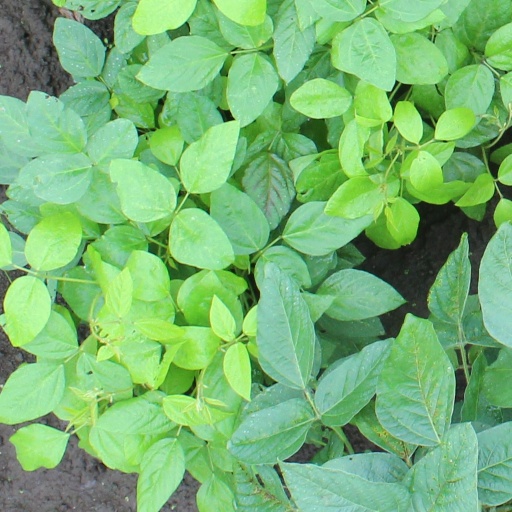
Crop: soybean